Quillacollo

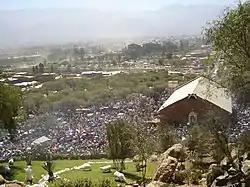
A view of the calvary of the Virgin of Urqupiña with pilgrims during the festival on August 16.

The "Virgen de Urqupiña" festival is held annually on August 15. It is officially dubbed the "Festival of National Integration" and sees a host of different activities, ranging from an extended folkloric spectacle, over a central Mass, generally attended by the Bolivian president and other authorities, to a huge popular pilgrimage in the course of which people profess their Catholic faith, but also engage in rituals which are commonly seen as standing in an uneasy relationship with Catholic orthodoxy at best, or being outright pagan. People pray and offer promises to the Virgin of Urqupiña for money, health and luck. People greet "pachamama" (mother earth) with alcohol and food, burying or spilling it on the floor. A curious rite held on this festivity is extracting rocks from a hill near the sanctuary of the Virgin, whether the rock is big or small, it has to be taken home with the people who cracked the rocky hill to get it, who must return it the next year, as a symbolic act to ask the Virgin to lend them something (like health, money, luck etc.).